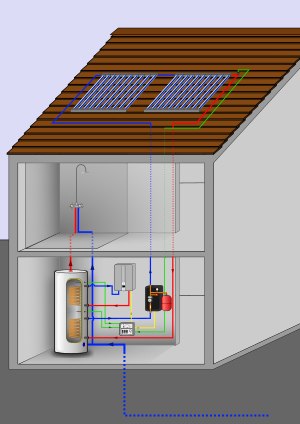
Akkumuleringsbeholder
En akkumuleringsbeholder hvor en af kilderne er solvarme. Næsten samme eksempel som ovenfor, men i et boligmiljø.